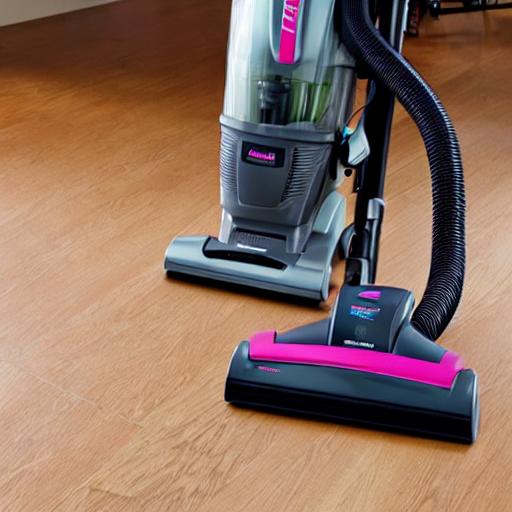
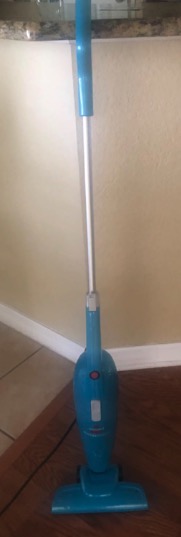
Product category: items_vacuum
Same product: no